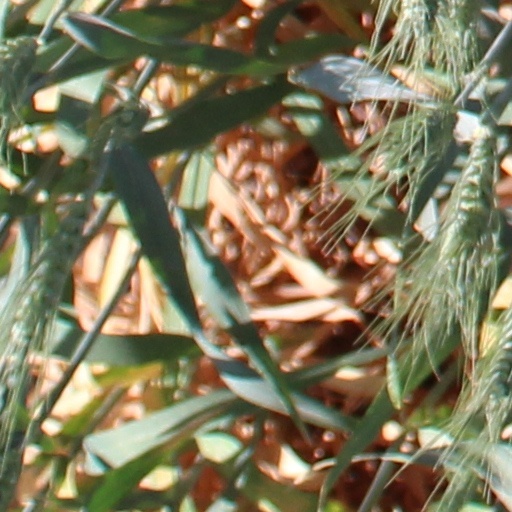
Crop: wheat